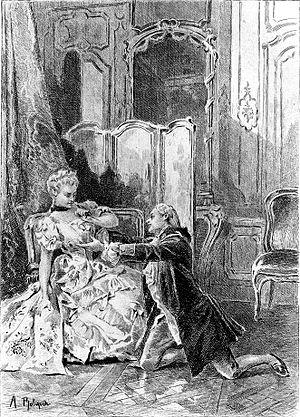
Sarrasine est une nouvelle d’Honoré de Balzac, publiée pour la première fois dans la Revue de Paris en 1830 et reprise en volume en 1831, dans le tome II des Romans et contes philosophiques, aux éditions Charles Gosselin. Elle est constituée de deux récits, un récit cadre et un récit enchâssé. La nouvelle est incluse en 1835 dans les Scènes de la vie parisienne de La Comédie humaine.